Sajid Javid

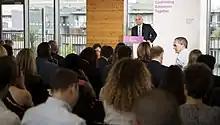
Home Secretary Javid, addressing a 2019 Conference on confronting extremism

In 2018, his first speech to the Police Federation, Javid said, "I'm listening and I get it". He then promised a shift in priorities in a bid to better protect police officers in the next Home Office spending review. In his speech, Javid gave his support to stop and search powers.